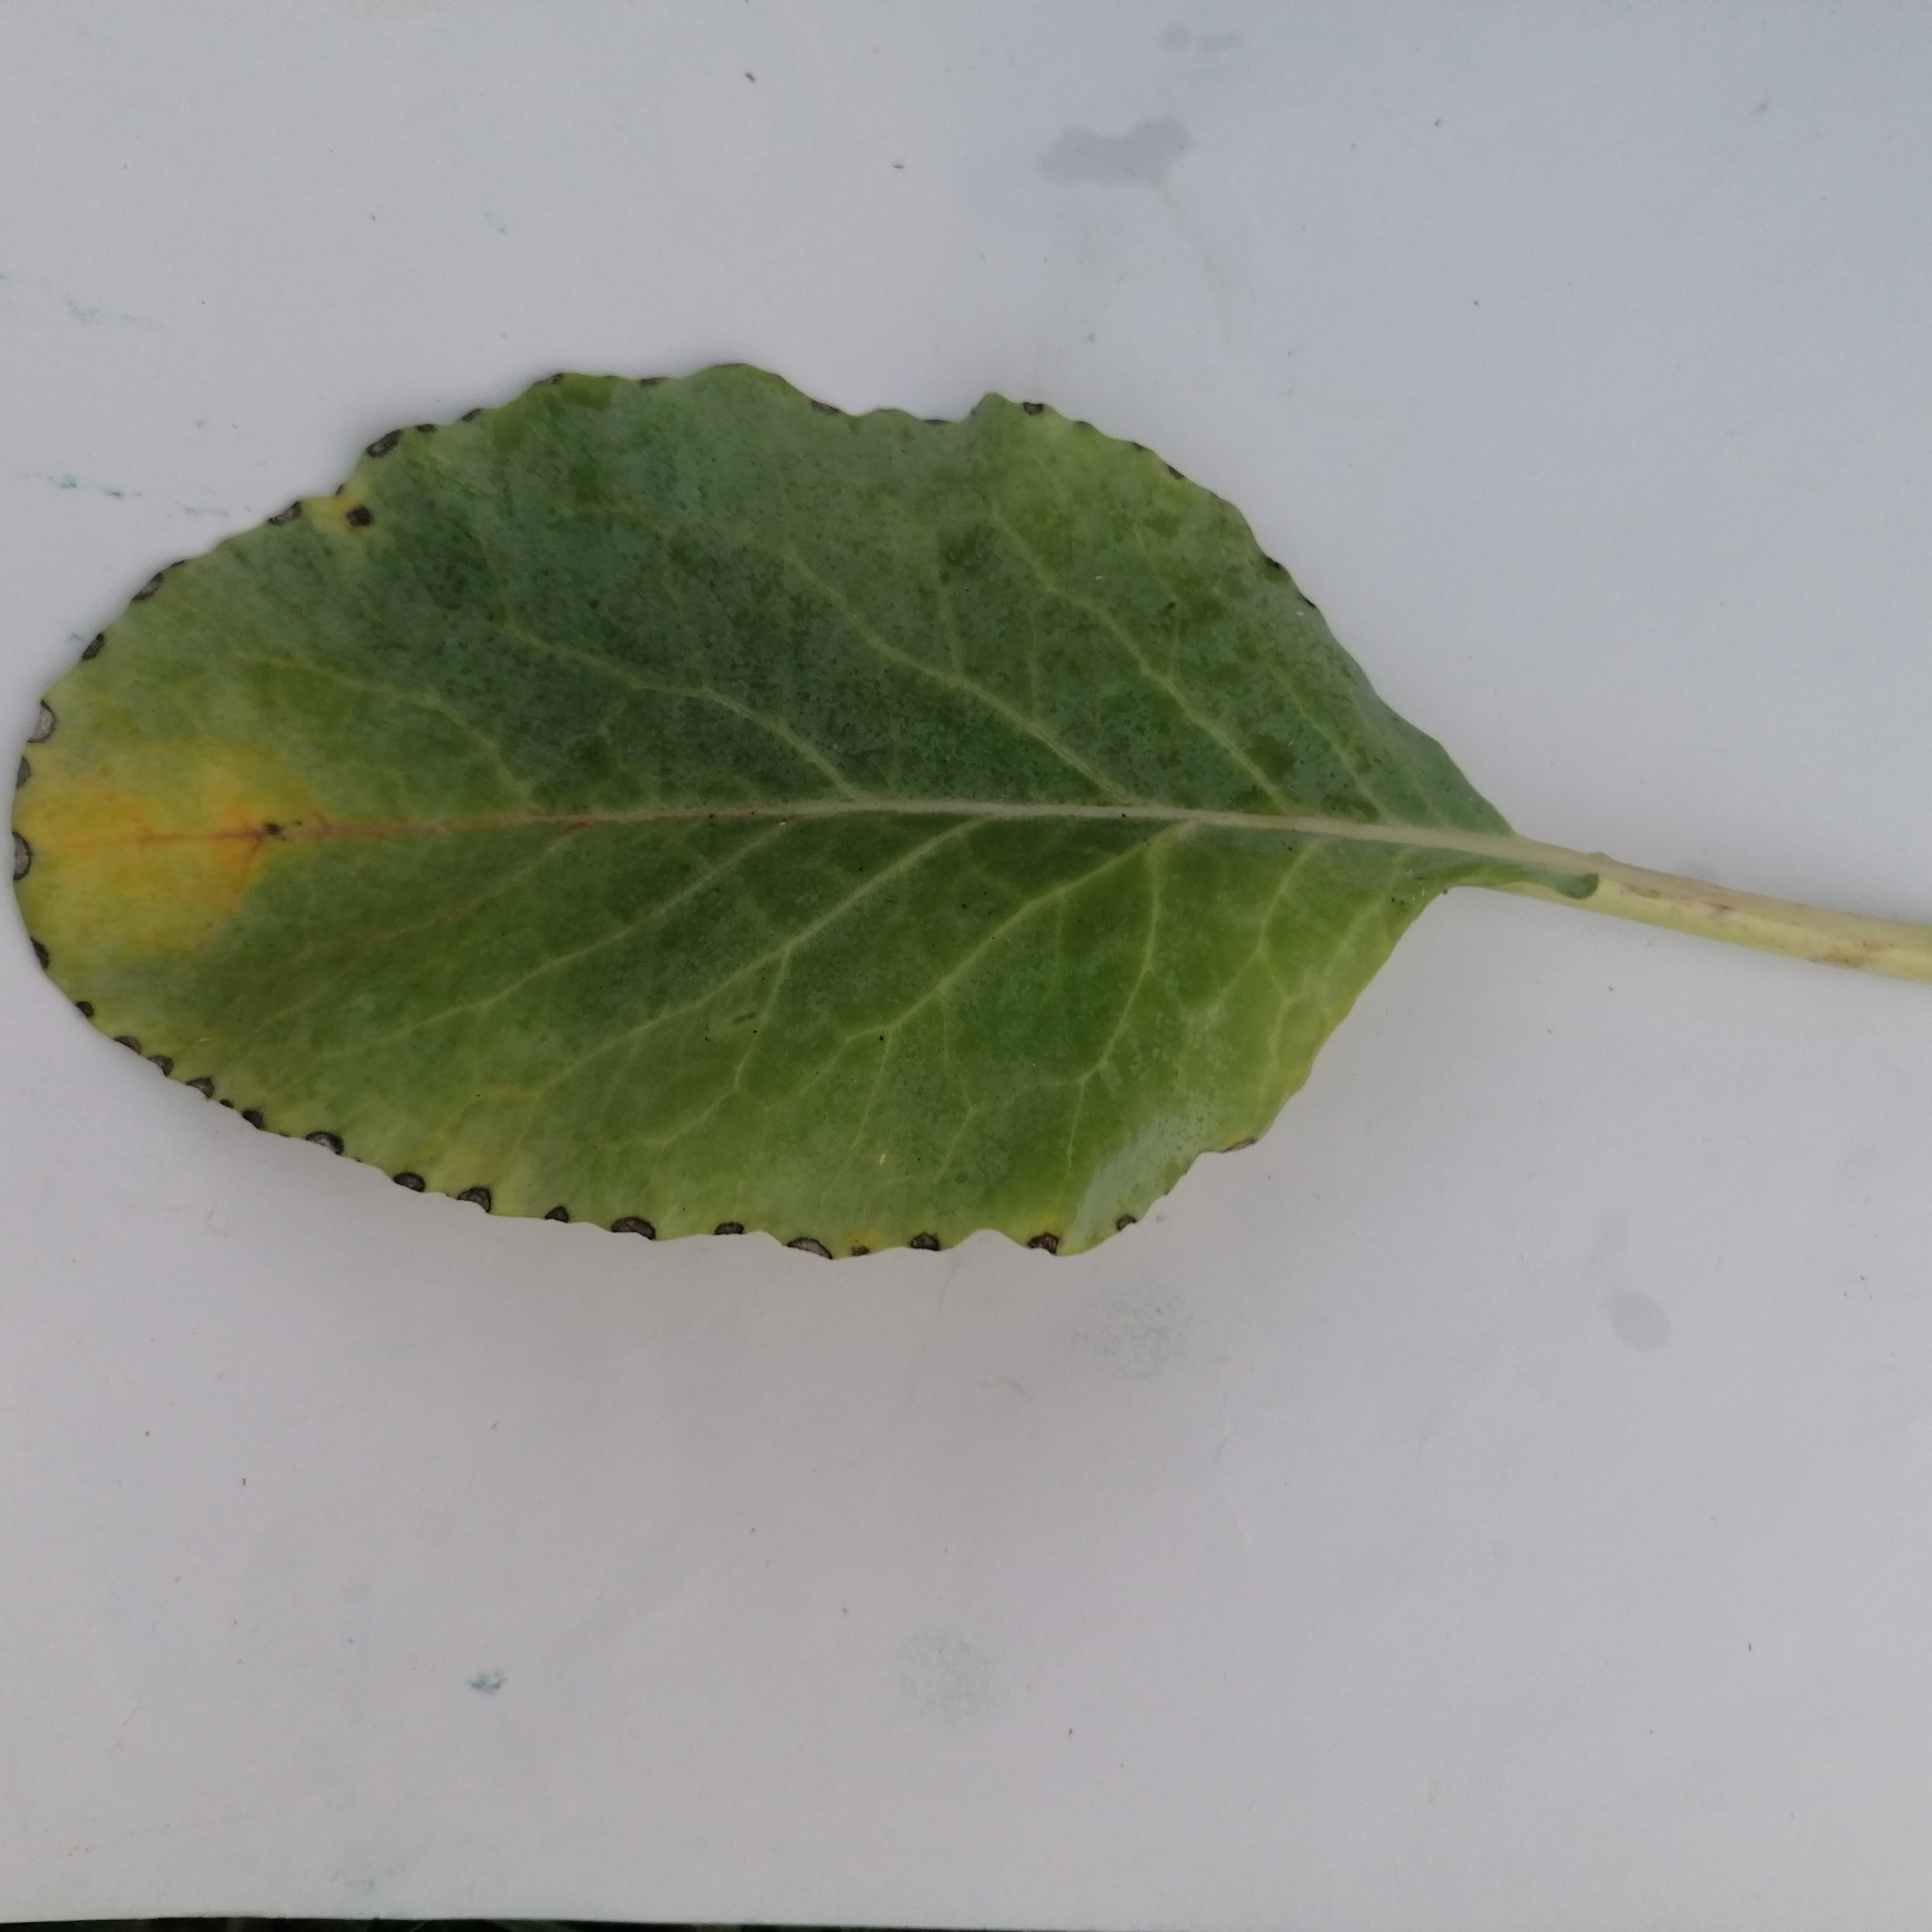
Label: Black Rot